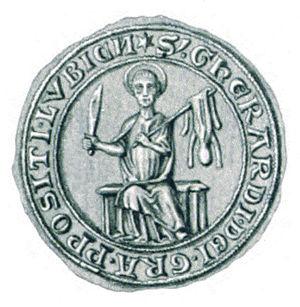
Gérard IV de Holstein-Plön. fut de 1312 à sa mort comte de Holstein-Plön.